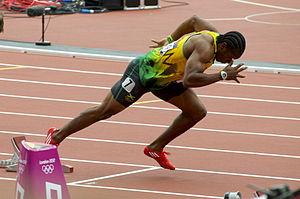
Yohan Blake est un athlète jamaïcain, spécialiste des épreuves de sprint.